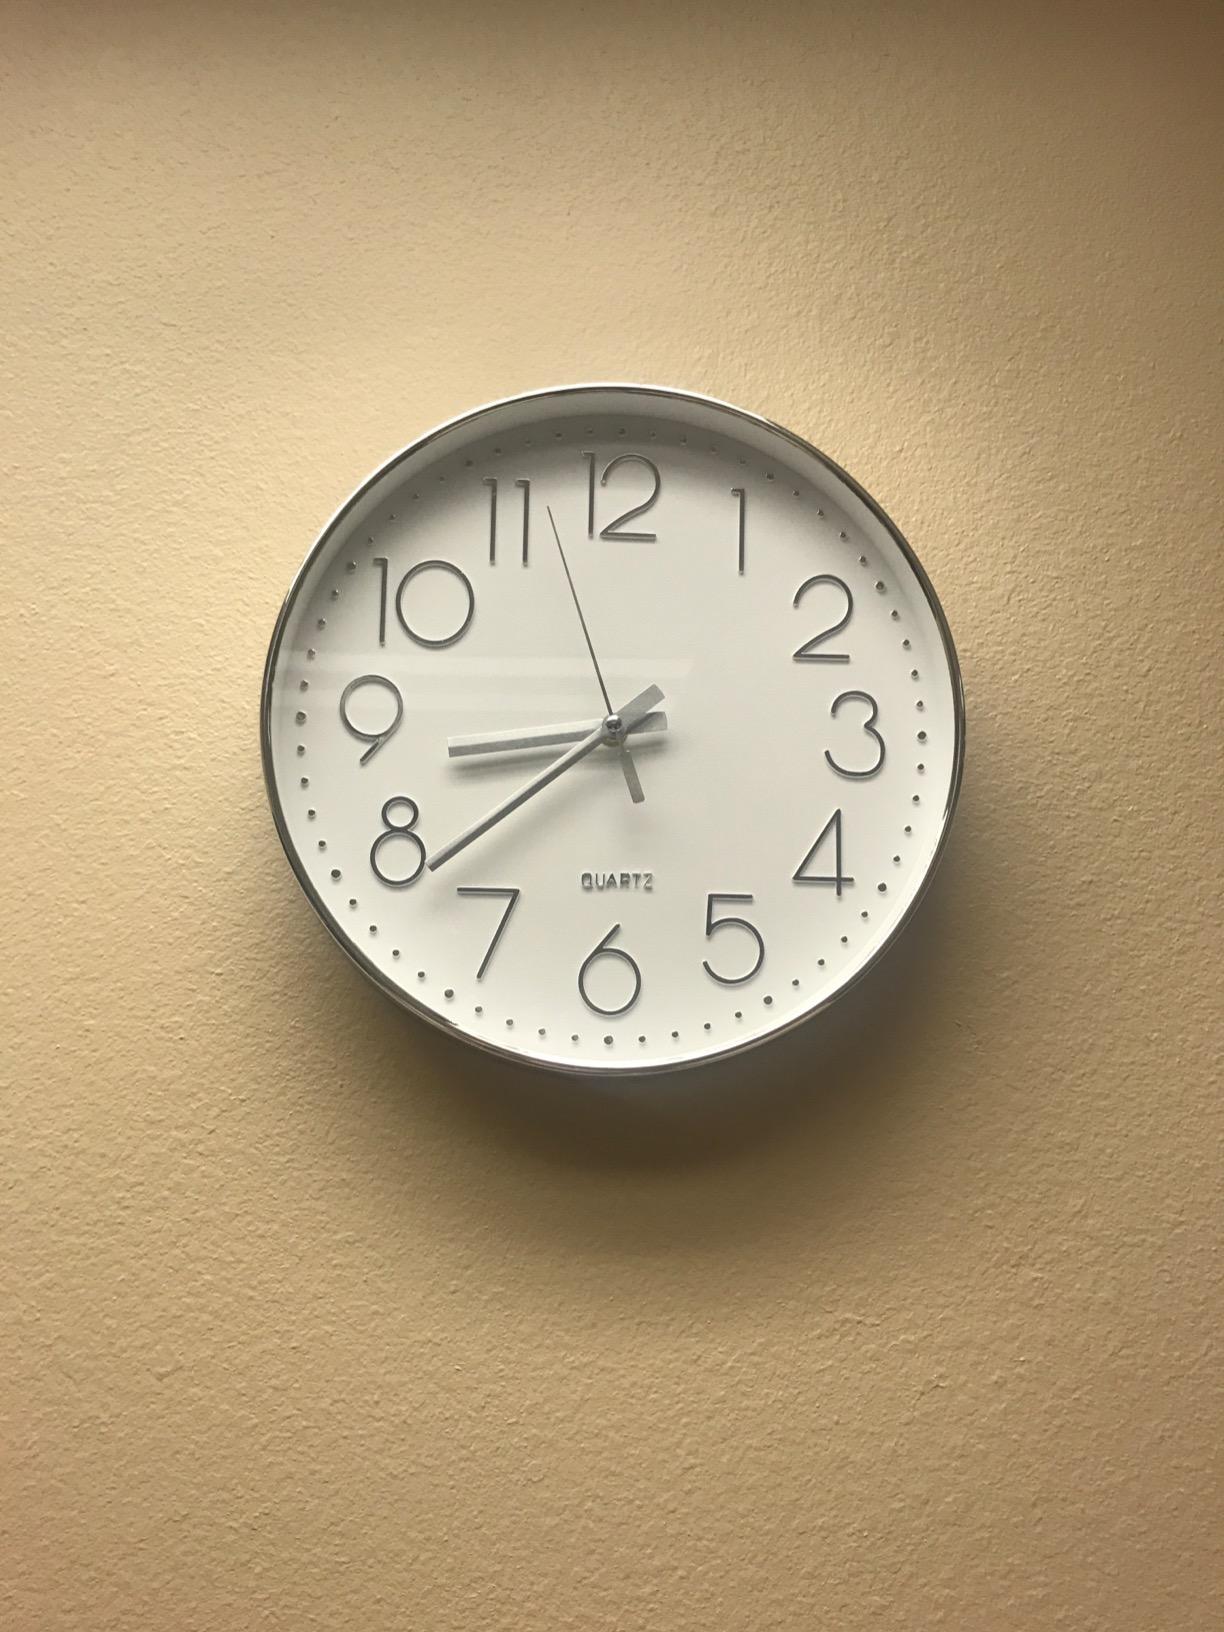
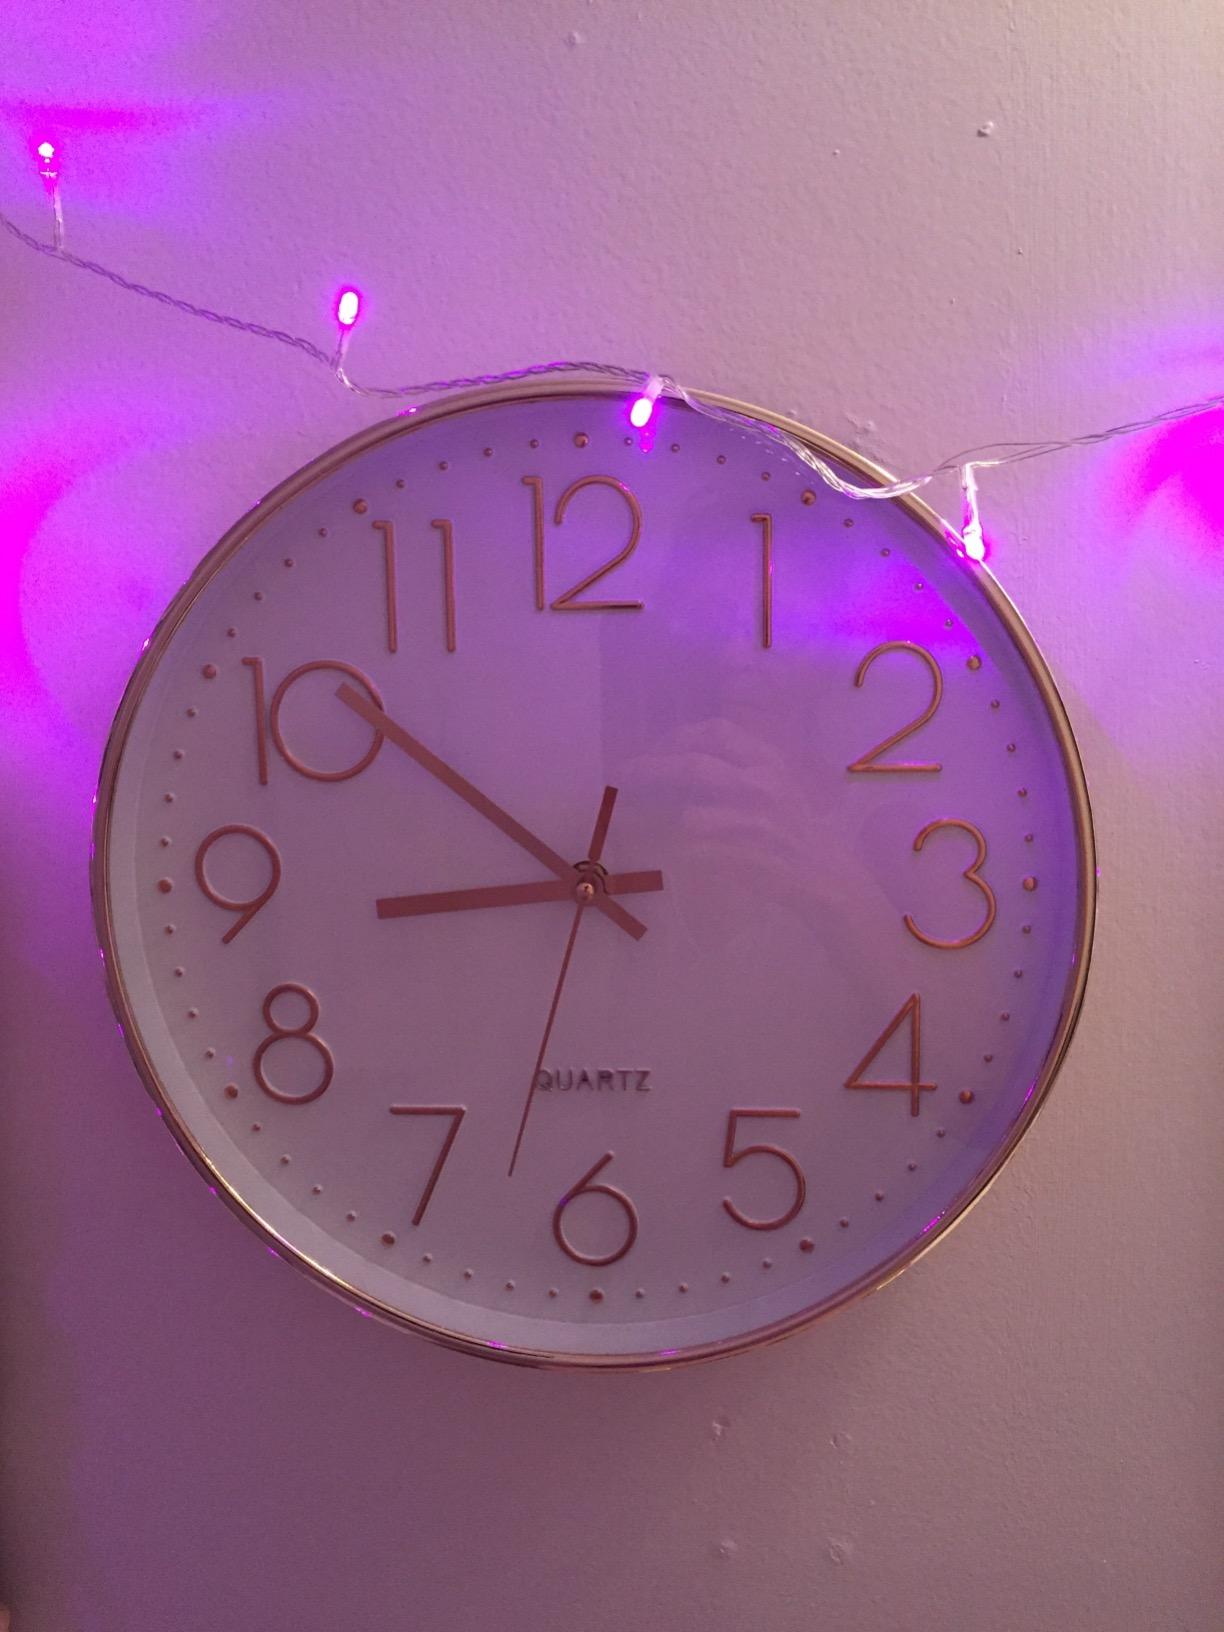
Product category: clock
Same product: no